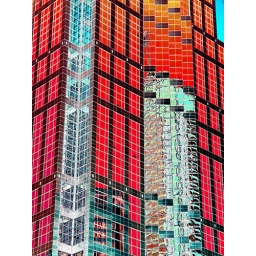
One of those mirrored glass office buildings in Seattle.  I have colorized it in Photoshop for added effect.